Fairfax Connector

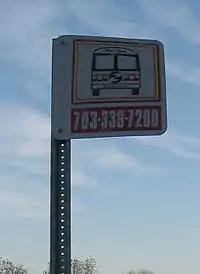
A typical Fairfax Connector bus stop sign

The first buses rolled out in September 1985 as a lower-cost alternative to the Metrobus service of the regional Washington Metropolitan Area Transit Authority. The original routes connected the southern part of the county (near the Mount Vernon Estate) to the Huntington Metro station which borders Alexandria. This area continues to be the core of the system, and is noted for the number of residents in the Richmond Highway area who use the service at all times of the day. It had 10 routes, and many routes serves through Huntington Station. These first 10 routes were previously served by Metrobus. In 1988, The Connector began to operate express routes, to connect to Pentagon station. It also expanded through the southeastern portion of Fairfax.